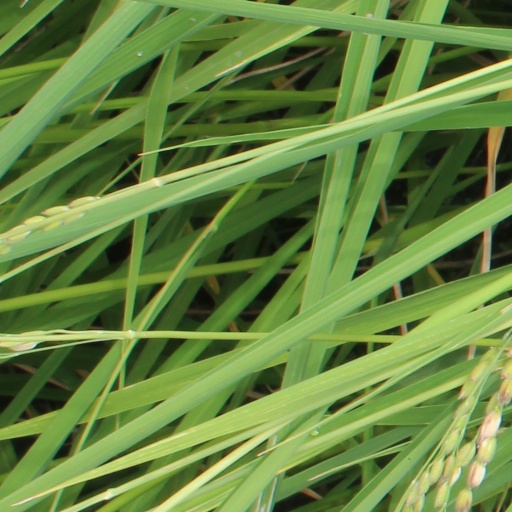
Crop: rice